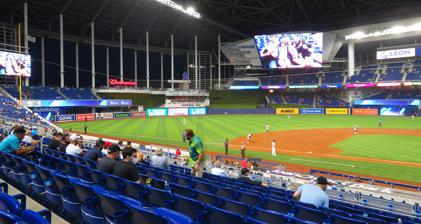
Building: LoanDepot Park
Country: United States of America
Year built: 2012
Baseball stadium in Miami, Florida This article contains too many or overly lengthy quotations . Please help summarize the quotations . Consider transferring direct quotations to Wikiquote or excerpts to Wikisource . ( November 2019 ) LoanDepot Park LoanDepot Park in November 2024 LoanDepot Park Location in Miami Show map of Miami LoanDepot Park Location in Florida Show map of Florida LoanDepot Park Location in the United States Show map of the United States Former names Marlins Park (2012–2020) Address 501 Marlins Way Location Miami , Florida , United States Coordinates 25°46′41″N 80°13′11″W / 25.77806°N 80.21972°W / 25.77806; -80.21972 Public transit Free City of Miami Trolley from Civic Center Marlins Shuttle from Culmer Parking Four main parking garages and six surface lots Owner Miami-Dade County Operator Miami Marlins LP Capacity 36,742 37,442 (with standing room) 34,000 (football) Record attendance 37,446 (March 11, 2017 World Baseball Classic. USA vs Dom. Rep.) Field size Left field line – 344 ft (105 m) Left-center power alley – 386 ft (118 m) Center field – 400 ft (120 m) Right-center power alley – 387 ft (118 m) Right field line – 335 ft (102 m) Backstop: – 47 ft (14.3 m) Acreage 928,000 sq ft (86,200 m 2 ) Surface Grass (2012–2019) Shaw Sports B1K (2020–present) Construction Broke ground July 1, 2009 (Start of construction preparations) July 18, 2009 (Ceremonial groundbreaking) Opened March 5, 2012 ( High school baseball game) March 6, 2012 (exhibition game) April 1, 2012 (spring training game) April 4, 2012 (regular season) Construction cost US$634 million ($841 million in 2023 dollars ) Architect Populous Project manager International Facilities Group Structural engineer Bliss & Nyitray, Inc (bowl and track) Walter P Moore (roof) Services engineer M-E Engineers, Inc. General contractor Hunt / Moss Joint Venture Main contractors MARS Contractors Inc. John J. Kirlin, LLC. Structal – Heavy Steel Construction, A division of Canam Group (roof) Tenants Miami Marlins ( MLB ) (2012–present) Miami Beach Bowl ( NCAA ) (2014–2016) LoanDepot Park (officially stylized as loanDepot park , and named Marlins Park until 2021) is a retractable roof stadium located in Miami , Florida , United States. It is the ballpark of Major League Baseball 's Miami Marlins . It is located on 17 acres (6.9 ha) on the site of the former Miami Orange Bowl in Little Havana about 2 miles (3 km) west of Downtown Miami . Construction was completed in March 2012 for the 2012 season . LoanDepot Park was LEED certified as the greenest MLB park in 2012. The building is the sixth MLB stadium to have a retractable roof. With a seating capacity of 37,442, it is the third-smallest stadium in Major League Baseball by official capacity, and the smallest by actual capacity. The facility hosted a second-round pool of the 2013 World Baseball Classic , a first-round pool of the 2017 World Baseball Classic , the 2017 Major League Baseball All-Star Game , and the championship game of the 2023 World Baseball Classic . The park also hosts soccer matches, fundraising galas, and other events during the winter. It also hosted the Miami Beach Bowl from 2014 through 2016. The stadium is designed in a neomodern form of baseball architecture. History Planning The Miami Marlins ' former home at what was then Dolphin Stadium was primarily a football stadium, shown prepping for a Miami Dolphins game with gridlines over the diamond in August 2007 Prior to the construction of LoanDepot Park, the Marlins played home games at what was originally known as Joe Robbie Stadium in Miami Gardens , which was known by a number of different names during the Marlins' tenure there. Joe Robbie Stadium was built in 1987 as home to the Miami Dolphins of the National Football League (NFL), and was designed as a multi-purpose stadium built primarily for football , but its design also accommodated baseball and soccer. Dolphins founder Joe Robbie believed it was a foregone conclusion that MLB would come to South Florida, so he wanted the stadium designed to make any necessary renovations for baseball as seamless as possible. The Marlins arrived in 1993 and during their time at the stadium, the Marlins drew more than 3 million people in their inaugural season and also won two World Series titles, in 1997 and 2003 . The stadium continues to be home to the Dolphins, and since 2008, the Miami Hurricanes from the University of Miami . After the Marlins began play, multiple issues were soon raised regarding the unsuitability of Joe Robbie Stadium for professional baseball. Among those cited were the poor seat and sight-line configuration for baseball viewing, references to Miami's NFL team such as the logos and color scheme remaining visible in the stadium despite being in baseball configuration, and poor fan environment due to the distance of the action in relation to the seats. The climate in Miami during baseball season was not conducive for the sport and the audience, as games were often either played in 95 °F (35 °C) heat or would be rained out, owing to the tropical climate in South Florida. These were suspected by the Florida Marlins for having poor fan attendance, as well as players’ performance at home games. By 2004, the Florida Marlins were the only team in baseball playing in an NFL-configured sporting stadium. After original owner Wayne Huizenga claimed he lost more than $30 million on the team, he sold the Marlins in early 1999 to John W. Henry . Thereafter, the Marlins began a concerted effort to get their own baseball-only venue. Henry's vision included a retractable roof, believed by this time to be essential due to South Florida's climate and baseball's summertime schedule. Several ideas were explored on where a new ballpark should be built. The team's desire to leave their original home made for an awkward business relationship over leasing issues with Huizenga, who continued to own the then-named Pro Player Stadium. By January 2002, Henry's stadium proposals were effectively scrapped when MLB Commissioner Bud Selig engineered a three-franchise ownership swap—Henry left to own the Boston Red Sox , while Montreal Expos owner Jeffrey Loria took over the Marlins. Loria and president David Samson continued the search for a new, baseball-only retractable-roof ballpark. The Marlins' second World Series championship in 2003 created some local exuberance for a new ballpark. Then, in January 2004, the City of Miami proposed building a baseball-only stadium for the Marlins at the site of the Miami Orange Bowl that would adjoin the existing football stadium along its northern flank. In December 2004, Miami's NFL team notified the Marlins of its intention to terminate the lease at Joe Robbie Stadium by 2010, potentially leaving the Marlins without a stadium to host its home games. In the ensuing years between 2004 and 2009, the Marlins negotiated with local and state officials regarding funding the construction of a baseball-specific stadium before the termination of its lease at Joe Robbie Stadium. In 2005, Marlins owner Jeffrey Loria and president David Samson failed to come to an agreement with local and state officials regarding the funding of a baseball-specific stadium. Subsequently, the Marlins explored relocation options in the ensuing years from Las Vegas , Portland , and San Antonio . The specter of relocation pushed Charlie Crist , then Governor of Florida and other local mayors to release statements in favor of public funding for the new stadium. After the Marlins explored other options, including at the former site of the Miami Arena , in August 2007, the Miami Hurricanes announced they were leaving the Orange Bowl, which made the newly-vacant site the most attractive option for local governments. Public funding and groundbreaking In February 2008, the Miami city commission and the Miami-Dade county commission came to an initial agreement to fund the new stadium. The Orange Bowl was subsequently demolished in March 2008 to make way for the new ballpark. A delay in the public funding of the ballpark was caused by a lawsuit filed in the Miami-Dade circuit court by a local car dealer, upon which the circuit court judge ruled in favor of the Marlins in November 2008. That following March in 2009, both the city and the county commission finalized approval for the sale of bonds for funding of the stadium, along with the Florida Marlins to be renamed the Miami Marlins upon the opening of the new stadium. Construction began with a groundbreaking ceremony in July 2009. The total cost of construction for the ballpark was estimated to be $634 million, with 80% of that funded by the city and the county. Due to the structure of the bonds financed over 40 years, it was estimated that the principal and the interest paid by the city and county would accrue to $2.4 billion over the lifetime of the bonds. Between 2009 and 2010, a series of leaked documents from Major League Baseball showed a disparity between the Marlins’ intake in MLB revenue sharing compared to the operating costs of the franchise, suggesting a willful misrepresentation of the Marlins’ profit margins under the Loria ownership as well as Loria and Samson's mismanagement of the Marlins in order to leverage the local government to provide a lion's share of the funding for the stadium. During the 2011–12 offseason, Mayor of Miami Regalado publicized details of the contract and expressed concern regarding certain clauses dedicated to the parking facilities and the maintenance of the stadium. Marlins Park began operations on April 4, 2012, for Opening Day of the 2012 season. New ownership and further changes In 2017, the Loria ownership announced its intention to sell the Miami Marlins. A group of investors led by Derek Jeter and Bruce Sherman took over the Marlins organization in August 2017. Changes to the stadium, including a new color scheme, moving the Home Run sculpture, and obtaining naming rights to the stadium were achieved during the Jeter regime. On March 31, 2021, the Marlins announced that it had sold naming rights to Marlins Park to LoanDepot , renaming the facility LoanDepot Park; terms of the agreement were not disclosed. The naming rights to the stadium reportedly brings $10 million per annum to the Marlins. Design Contemporary architecture LoanDepot Park seen from north The first pitch at Marlins Park on April 4, 2012, as the Marlins face the St. Louis Cardinals LoanDepot Park has the distinction of being the first MLB park designed in what stadium planners are calling the " contemporary " architectural style. The architecture is intended to make a statement about the present-day culture of the city in which the stadium stands. It rejects the nostalgic idiom of the 20 consecutive new (plus three renovated) retro ballparks that opened in the two decades after Camden Yards was built. Owner Jeffrey Loria , who spearheaded the design, wanted his building to be "different and experimental." Loria said, "I thought it was time for baseball to be innovative." In early 2008, Loria was in London at the same time as some architects from Populous who were there on another project. The group met in a hotel lobby to begin discussing design ideas. Loria described the meeting: When it all started, the architects came to me and asked what I had envisioned. Was I looking to have a retro stadium? Did we have that in mind? I said, "No retro, no art-deco, no looking back. Miami is a spectacular city, looking ahead. We need to be looking forward. I'd like to see us build a great, 'contemporary' building." We had to think about some kind of design for it and what it might look like ... I really did not want it to be just another ballpark. I wasn't interested in a 1970s or '80s doughnut ... I wanted it to be a statement of what Miami is all about—a contemporary city. Miami is an important American city and architecture makes your city great. The idea was to create something very contemporary. Loria then sketched his idea of a round building on a napkin and told the architects to bring him back some real drawings. Exec architect Earl Santee, who was present at the meeting, said, "Mr. Loria told us to make a piece of art." The architects returned to their Kansas City offices and began brainstorming in April 2008. "We were waiting for a client willing to break the [retro] mold", said Greg Sherlock, the project's lead designer at Populous. Loria "sort of let us do our thing and explore something unique. We knew from the beginning that this was going to be something new and different." As a result, classic elements such as redbrick, limestone, and muted forest-green seats or fences, would not be found anywhere in Marlins Park. Any visible steel trusses would be functionally required to be that way, unlike retro-style trusses which tend to be exposed and bare for aesthetics. According to Sherlock, the structure would convey "that a ballpark doesn't necessarily have to be bricks and steel to translate a message about its location. It can be interpreted in a fresh way." The stadium would also not be symmetrical like the "cookie-cutter" stadiums of the pre-Camden, modern era. Populous began conducting feasibility studies for their "primary design objectives." The top objective was creating "a ballpark that is quintessentially Miami," which meant, according to a list of adjectives that the architects drew up: "palms, destination, diverse, recreation, and beach." A similar list was drawn up for the Little Havana neighborhood around the future park: "Cuba, pastels, canopies, organic, and everything is unique." They created a presentation for the Marlins tailored to Loria's background in the art business with concepts such as "the site is a gallery space with the ballpark representing gallery walls", and "pure art ... pure color ... pure baseball." Four different initial designs were presented, all of which were stark departures from previous ballpark architecture. Both the Marlins' and Populous' favorite choice was a design of an angular white-curves-and-glass facade—a metaphor for the "water merging with land" landscape of the Miami area—which was close to what eventually became the final design. "For the first time, you can embrace art and architecture and baseball in one building form," Santee said. "It's not just the art in the building, but the building itself is a piece of art." "If you're looking for a label, I'd say 'contemporary'," Sherlock said. As well: In this particular case, we didn't adopt anything stylistically. It's sculpture quality, and with sculpture, there are no rules. We wanted an experience that connects the fan experience to the city of Miami and its people and its climate and culture. "All about Miami" Bobblehead Museum located inside the stadium The ballpark is intended to embody Miami so much that its emblematic features would look out-of-place if they were put in other cities. "We used Miami as an excuse to do things that other cities couldn't get away with," team President David Samson said. "Everywhere you look, it's things that if they were anywhere else, people would say, 'You can't do that.'  In Miami, people say, 'Oh, that's Miami.'  You have to take advantage where you are." Pastel, Miami-Deco-influenced wall tiles in 4 main parking garages connect the facility to its small-scaled, Little Havana environs "Marlins Park is all about Miami," said Sherlock. The exterior is a sculptural monument consisting of gleaming white stucco, steel, aluminum, and glass. The inclining elliptical form avoids creating many rigid, right angles. Angled, cantilevered pedestrian ramps also form elegant geometric shapes. "It's consistent with the essence of the buildings that are down here – white plaster and graceful forms, which are somewhat of an abstraction of the look and feel of Miami Deco", Sherlock continued. Even the parking-garage walls are tiled in Miami-Deco pastels that connect with Little Havana. As visitors walk from the outside in, they step right on metaphors for Miami's topography, including concrete pavers that in general are either green or blue ("grass" or "sea"). They walk past landscaping that evokes the "beach"—there's even sand—in places. There's cobalt-blue glass at eye level ("ocean"), the stucco and concrete ("land" or "buildings"), and the paler blue-gray glass at the upper levels ("sky"). The seats are also cobalt-blue, facing the naturally green, Bermuda grass field. When Marlins fans first realized that the original colors of the team would not appear on the seats in the new stadium—and ultimately not on the new uniforms either—some angrily started a petition known as "Project Teal."  But Samson said it was necessary to ignore fans' complaints: "I think any time you do something new and different, the knee-jerk reaction from bloggers or people who post comments is negative. But we have blinders on. This ballpark would have never been built if we had listened to the negativity." The colorful ballpark has artwork such as tiled walkways on the front plaza by kinetic-op artist Carlos Cruz-Diez Loria, a notable art dealer, took the four bright primary colors off the palette of the late Catalan surrealist , Joan Miró , to conveniently label different zones around the park—green (outfield), red (third-base line), yellow (first-base line) and blue (behind home plate). "If you look carefully, in those sections, they dissolve into the next color, and the colors mix," Loria said. Wide open plazas at the east and colorful west ends of the building, as well as a 360° concourse inside called the Promenade encourages fans to walk around—and to intermingle at stops such as the bars or the bobblehead museum. Dazzling colors are found throughout the interior, including fluorescent lime-green fences, and in modernist & contemporary works of art—including the much-debated animatronic home-run sculpture—that relate to baseball and Miami. "My idea was to have people use their eyes and encourage them to use their eyes," said Loria. "We wanted a ballpark filled with great baseball, great entertainment, and occasionally, some images to be seen and enjoyed. It's not about an art gallery. But it's about images relating to the game. There are a few of them in the park." A nightclub featuring loud music and a swimming pool just beyond the left field fence brings a touch of South Beach into the park. Taste of Miami food court includes such local cuisine as Cuban sandwiches , pork sandwiches, and stone crabs. There's even an aquarium inside the walls of home plate backstop containing live, tropical fish. LoanDepot Park pays tribute to the two football stadiums closely associated with the team's stadium history. It transfers over "The Bermuda Triangle" quirk of what was then Sun Life Stadium 's outfield fence as a nod to their team's early years. However, instead of straight lines, the new "triangle" is a wave-like shape that smoothly curves upwardly around the base of the large home-run sculpture, making the nook appear necessary to the design of the asymmetrical fence. The height of the tall wall varies from 10 to 16 feet (3.0 to 4.9 m). There are also commemorations to the beloved old Orange Bowl both inside and outside of the park. A critical design point addresses the tropical climate of South Florida. Fans are provided with the comfort they longed for at Sun Life Stadium with a 5.27-acre (2.13 ha) retractable roof, retractable-glass wall panels that offer a panoramic view of Downtown Miami , and a huge air-conditioning system. The stadium is also said to be designed to withstand strong hurricanes . "If our ballpark would speak, its first words would be, '¡Hola, Miami!,'" Loria said during a new-era ceremony. Technology and going green Instead of framing new technology with nostalgic elements as in retro parks, LoanDepot Park emphasizes the future. Besides electronic mixed-media artwork, technology is also unmistakably used for commercial purposes. As a way to market to Latino fans, many digital menu boards on the concession stands continuously switch from English to Spanish and back. Also, there are no hand-operated advertisement signs; ads are all computerized. An LED show illuminates the super columns during night games, and a rubber membrane lining the roof reduces heat-island effect . Santee explains: It's really just how technology is everywhere. You don't see any static ad panels in this building. It's all video-based, IPTV-based. It's all connected. The technology is the blood of the building. It flows through every vein, every piece of building. What it means is that [stadium operators] could run a third-inning (concession) special and it would pop up ... You could have the whole building with one sponsor for one moment, if you wanted to. Or you could do zones. It gives them maximum flexibility for however they want to present their partners as well as themselves. As part of its forward-thinking design, the venue is an efficient, environmentally-friendly green building in its use of materials, waste, and operation. The selection of building materials included sealants, paint, and adhesives with low VOC ( volatile organic compounds ) to maximize good indoor-air quality. A white rubber membrane lining the roof reflects rays to reduce " heat-island effect ." The extensive glass facade allows in natural light during the day and reduces reliance on artificial light. The suites are built with replenishable bamboo paneling instead of hardwood. Most construction waste was hauled away to recycling centers during the building phase. Palm trees and other native plant species around the building encourage biodiversity . Levy Restaurants , which runs some of the kitchens, gets most of its fresh-food supply directly from local farms that are within a 100-mile (160 km) radius of the stadium. Approximately 6 million US gallons (23,000,000 L) of water a year are saved with the use of 249 waterless urinals . An early aim of the new ballpark was to become the first retractable-roof ballpark to be Silver Certified by Leadership in Energy and Environmental Design (LEED). On May 25, 2012, Marlins Park surpassed that goal by officially becoming the first MLB stadium—and the first retractable-roof stadium in any sport—to achieve LEED Gold Certification, anointing the facility as the most sustainable ballpark in MLB. The LEED-NC (New Construction) rating system credited the stadium with 40 points toward certification, the highest total of any LEED-certified park in the majors—the retro-contemporary ballparks of Oracle Park , Target Field and Nationals Park are the only others to achieve LEED certification. Although they were publicly seeking silver, Loria had privately challenged engineers to shoot for the higher gold certification. The most difficult aspect of achieving gold, though—and one the design team had doubt it would be able to accomplish—was concerning the energy required to operate the retractable roof. Populous thought renewable energy would be a part of the sustainability equation but the park opened without solar panels. However, engineers optimized lighting, mechanical controls, and electrical aspects enough to achieve a 22.4% reduction in energy usage, which exceeded the 14% required for certification. The U.S. Green Building Council noted an innovation which earned the facility three credits: Throughout areas of the stadium, including the clubhouses, the floor is made of a synthetic pouring made from recycled Nike shoes. The Council presented Loria with a plaque to signify the entire gold-certification achievement. Rick Fedrizzi , President, CEO and Founding Chair of U.S. Green Building Council stated: A lot of people have often thought this [LEED Gold Certification] is an award. I'd like to think about this as 'the organization has earned its Ph. D,' because earning one of these is not an easy task. The team that's up here did some amazing things to bring this plaque to the building. "It was our desire from the onset to not only build America's greatest new ballpark, but also its most environmentally friendly," said Loria. Problems with grass and retractable roof Panorama of LoanDepot Park Since sod was first laid down in early February 2012, the grass has had difficulty growing under the frequently-closed roof. Planners had selected a strain of Bermuda grass —named Celebration—for its reputation of doing well in the shade. Even so, with the grass receiving only about 4 hours per day of sunlight, some of the sod kept turning brown. The worst-affected area is in deep right field where patches of dead sod have been replaced multiple times. Grow lights are pointed by groundskeepers on the area to nurse it to health on non-game days. As of 2014, the Bermuda grass has been replaced with Platinum TE Paspalum . Paspalum is better able to tolerate shaded areas. During the first months of games played at the new park, at least four leaks showed themselves in the retractable roof. Fans sitting in at least four seating sections still got wet under the drippy roof on rainy days. Leaks have progressively appeared under different spots as stadium workers kept plugging them by opening up the roof panels and patching the joints. Samson said it will take time to work out the kinks: We knew going in that other retractable-roof ballparks had to make adjustments for one or two years to get their field right. We hoped that we'd get it right the first time. So far it's not right. We're going to keep working and find a way to make it better. 2016 renovation In time for the start of the 2016 MLB season, the park underwent a $500,000 renovation, mainly to lower and move in the outfield walls. The changes were studied and enacted after Marlins players complained to president David Samson that their long balls were not resulting in as many doubles or home runs as in other parks. Since 2012, the park has logged the second fewest home runs of all Major League ballparks, behind San Francisco's Oracle Park . The renovation, engineered by the Populous architectural firm that designed the original park, eliminated the "Bermuda Triangle" in center field and reduced the length from home plate to the center field wall from 418 feet (127 m) to 407 feet (124 m). The walls around the outfield were lowered from heights up to 13 feet (4.0 m) to as low as 6 feet (1.8 m), which will allow outfielders to make leaping grabs for long balls. The dimensions down the left- and right-field lines and in the power alleys were not altered, retaining the park's reputation as a pitcher's park . 2020 changes On December 4, 2019, the team announced that the field surface would be converted to Shaw Sports B1K, an artificial turf surface installed by the Arizona Diamondbacks for Chase Field in 2019, and for the Texas Rangers in their new Globe Life Field . Also, the team announced that the center- and right-center field fences would be moved in, with the center-field fence being moved from 407 to 400 feet (124 to 122 m), and the right-center field fence being moved from 392 to 387 feet (119 to 118 m). The changes came after only 173 home runs were hit in 2019, which was the third-lowest mark in the league that season. Features The east side with the windows retracted The Marlins' $2.5 million home run sculpture. The right half of its base also formed part of "The Bermuda Triangle" quirk in the outfield fence between 2012 and 2016 The Budweiser Bar and The Clevelander in left field, to the left of the HR feature (not seen) The Marlins' front office commissioned several works of art and other notable features around the stadium. Retractable roof and outfield glass panels: The retractable roof consists of 8,300 tons of steel. The Marlins covered it with a white membrane because "we want to make sure we're not absorbing heat in the roof", said Claude Delorme, the Marlins executive vice president/ballpark development. Separate retractable glass panels offer uninterrupted views of the downtown Miami skyline, and also allow in a natural breeze when they are open. The six panels are a combined 240 feet (73 m) long and 60 feet (18 m) high. An air-conditioning system will cool the average temperature to 75 °F (24 °C) with the roof and glass panels closed. The Marlins expect for the roof to be closed for about 70 of the 81 home games and likely to remain open on some dry nights in April, when the weather is not too hot. It takes approximately 14½ minutes to open the roof, and 7–8 minutes to open the transparent outfield panels. Home run sculpture: Red Grooms designed a 65 and 75 feet (20 and 23 m) tall sculpture displayed behind the left center field wall, consisting of a tropical scene with clouds, flamingos, seagulls, marlins, and palm trees. Marlins home runs activate the sculpture, resulting in motion, a light show, and water blasts. It was budgeted at $2.5 million with funding provided by the county's Art in Public Places department. The piece is unnamed; the Miami Herald invited its readers to submit nickname ideas for the sculpture, with "the Marlinator" as the winner. The sculpture sparked heated conversation among Miami-Dade taxpayers well before the park opened and has since continued. The Miami Herald reported that many fans thought it was "tacky" or "ugly", while others felt it captured the "essence of Miami". Marlins players wondered if the upcoming sculpture could cause a distraction to left-handed batters. However, MLB officials have approved the batter's eye (after a separate area in dead center was repainted from fluorescent green to black) and so far, the sculpture has not been an issue for hitters. In 2018, after Derek Jeter took over as team CEO under a new ownership group, it was widely expected that the new ownership would seek permission to remove the unpopular sculpture as part of a larger series of operational changes; In October 2018, the Miami Art in Public Places trust voted to move the sculpture from the ballpark to the outdoor plaza; it was to be replaced by a new, multi-level standing room area. The sculpture is now located outside of the park. Aquatic home plate backstop: (2012–2020) Dual bulletproof aquariums serve as a home-plate backstop. They were built on each side of home plate and are positioned to prevent any disruption to players on the field. The aquarium to the right of home plate (when looking from the pitcher's mound) measures 34 feet (10 m) long and 36 inches (91 cm) high and holds over 600 US gallons (2,300 L) of seawater, while the aquarium to the left is 24 feet (7.3 m) in length and holds 450 US gallons (1,700 L) of water. Each aquarium was constructed using a durable fiberglass structure, while crystal-clear acrylic panels 1.5 inches (3.8 cm) thick are used for the viewing windows that run the entire length of the aquariums. To safeguard the exhibits from impacts, Lexan was installed in front and in back of the acrylic panels to protect the aquariums from foul balls, errant pitches or any other unexpected contact. The fish tanks were removed after the 2020 season after the protective glass was proven to be ineffective. Clevelander Bar and swimming pool (2012–2019): The Clevelander was a South Beach-themed nightclub that takes its name from a 100-year-old Miami institution. It held approximately 240 guests and offered a variety of food selections, entertainment (dancers, DJs and body painting), field-level seating, and a swimming pool . The poolside bar and grill was available on gamedays for private events for groups, on a per-game basis. The Clevelander and its swimming pool were removed from the park beginning 2020. Bobblehead museum: A display showcases hundreds of bobblehead dolls from all over baseball, jiggling in unison. Commemorative marker: Daniel Arsham and Snarkitecture were commissioned to design a work to commemorate the former Miami Orange Bowl , which was demolished to make way for the new stadium. The piece uses the letters from the original "Miami Orange Bowl" sign as the basis for the 10-foot-tall (3.0 m) orange concrete letters rearranged across the east plaza so that they form new words as visitors move around them. They spell out both "ORANGE BOWL" and "GAME WON", for example. Parking complex and trolley service: The stadium is surrounded by four main parking garages along with six other lots, with a combined capacity of about 5,600 vehicles. The garages extend the contemporary design of the park with walls of pastel, Miami-Deco tiles. Garages are conveniently color-coded with pennant banners to match their corresponding color quadrants of the stadium: blue for home plate, yellow for first base, red for third base, and green for center field. In addition to the main commemorative marker, three mosaic panels from the old Orange Bowl hang on the facade of the southwestern garage, and a few of the old bowl's plastic seats punctuate a small plaza in front of the parking structure, as a nod to the past. As final public art project, large-scale bit-map paintings of children peering through a ballpark chain-link fence are being installed on the garages. Parking tickets are pre-purchased like seating tickets, raising the probability that parking spaces could be sold out even before game day. Due to the limited public transportation at LoanDepot Park, free trolleys shuttle fans to and from the Downtown Miami Civic Center or a nearby train station on game days only. Entrance/West Plaza paving: Pathways paved on the west entrance plaza of the stadium are created by Venezuelan-born and Parisian-based kinetic-op artist Carlos Cruz-Diez . It's entitled Chromatic Induction in a Double Frequency and uses 1-inch tiles to form a rhythmic pattern that perceptibly changes for visitors as they walk on it and at times almost seems to vibrate. Column illumination: Daniel Arsham and Snarkitecture were also selected for the lighting of the four super columns which support the retractable roof. The lighting is designed to give the illusion of the columns being concealed and revealed through programmable LEDs that fade up and down the columns in subtly shifting patterns, evoking the rhythm of a human breath. Modern and contemporary artist replicas: A large, ceramic-tile reproduction of a Joan Miró mural (1930s) is on a promenade wall behind home plate. A reprint of pop culture artist Roy Lichtenstein 's painting of "The Manager" (1962) is displayed near the main concourse. A nearly 40-foot (12 m) reprint of Kenny Scharf 's mixed media work "Play Ball!" (2011) is in a corner behind the team store. Sports & The Arts graphics: In addition to other artwork, California-based consultant "Sports & The Arts" was retained to curate the photography and wall and column graphics components. Nearly 500 pieces of photography and over 15,000 square feet (1,400 m 2 ) of wall and column treatments were planned. A side view of the home run structure at LoanDepot Park One of the columns at LoanDepot Park that supports the roof when the roof is opened Baseball in Motion by Dominic Pangborn Notable baseball events Marlins Park hosted Pool 2 during the second round of the 2013 World Baseball Classic on March 12–16, 2013. In September 2013, Henderson Álvarez pitched a no-hitter against the Detroit Tigers , recording four strikeouts and one walk. The game was scoreless up to the 9th inning. In the bottom of 9th, with the Marlins at bat and the bases loaded, Luke Putkonen surrendered the game-winning run by unleashing a wild pitch , allowing Marlins right fielder Giancarlo Stanton to score from 3rd base. This no-hitter was unusual in that it ended with a walk-off wild pitch. This was the first no-hitter to be pitched at Marlins park, with the next no-hitter being pitched by Marlins pitcher Edinson Vólquez in June 2017. The Marlins and their fans experienced the first rain delay at Marlins Park on April 6, 2015. During a sold-out Opening Day game against the Atlanta Braves , a shower moved over the stadium with the roof open. The bottom of the 2nd inning was interrupted for 16 minutes while the roof was closed; the field, however, was sufficiently wet to cause players to slip several times during the remainder of the game, a 2–1 Braves victory. On June 20, 2016, Marlins Park saw the most-ever home runs hit in one game at the park, with eight in a 5–3 win by the Colorado Rockies over the Marlins. This also set a Major League record for solo home runs accounting for all the scoring in a game, surpassing the previous record of five. From March 9 to 13, 2017, Marlins Park hosted Pool C in the four-pool, first round of the 2017 World Baseball Classic . Marlins Park hosted the 2017 Major League Baseball All-Star Game in July 2017. This was the first time the Miami Marlins hosted the midsummer classic, after the 2000 All-Star Game was moved to Atlanta. From March 11 to 20, 2023, it hosted Pool D and the knockout rounds of the 2023 World Baseball Classic . The championship game was held on March 21. It will also host Pool D, the quarterfinals, and the championship game of the 2026 World Baseball Classic . Non-baseball events College football The Miami Beach Bowl college football bowl game was played at Marlins Park every December from 2014 through 2016. The bowl was moved to Frisco, Texas for 2017 and is now known as the Frisco Bowl . On November 23, 2019, the FIU Panthers upset the Miami Hurricanes 30–24 in a nonconference football game. Soccer The stadium hosted its first non-baseball event when Venezuela and Nigeria national teams played a match on November 14, 2012. The field was configured for soccer by covering the infield dirt, placing one goal near the Marlins' dugout on the third-base side and the other in front of the visitors' bullpen in right field. In January 2013, Marlins Park began hosting the Miami Soccer Challenge as part of a three-year partnership with Global Football Challenge. International soccer matches Date Winning Team Result Losing Team Tournament Spectators November 14, 2012 Nigeria 3–1 Venezuela Friendly 13,372 February 10, 2016 Mexico 2–0 Senegal Friendly 15,588 May 29, 2016 Colombia 3–1 Haiti Friendly 22,011 Ice hockey The stadium will host the 2026 NHL Winter Classic between the New York Rangers and the Florida Panthers , which would mark the National Hockey League 's southernmost outdoor stadium game. The game is slated to take place on January 2, 2026. The game will also be the Florida Panthers first game in Miami since 1998. Concerts Date Artist Opening act(s) Tour / Concert name Attendance Revenue Notes April 27, 2016 Beyoncé DJ Khaled The Formation World Tour 36,656 / 36,656 $5,252,615 Lil Wayne , Future , Rick Ross , Trick Daddy , Yo Gotti and 2 Chainz joined DJ Khaled during the opening act. August 8, 2017 Guns N' Roses Sturgill Simpson Not in This Lifetime ... Tour 37,834 / 37,834 $4,102,883 November 23, 2024 Pink Sheryl Crow KidCutUp Summer Carnival Other events The stadium was scheduled to host the 22nd annual World Music Awards on December 22, 2012, but the event was canceled due to logistical and multiple visa issues, as well as the stated intent to observe the national mourning of the Sandy Hook Elementary School shooting . On April 20, 2013, the park hosted "America's Night of Hope" with Joel and Victoria Osteen , an annual stadium event for Joel Osteen Ministries. On January 21–22, 2017, it hosted the Race of Champions , an all-star racecar competition. Jennifer Lopez and Marc Anthony headlined “One Voice: Somos Live! A Concert For Disaster Relief” a benefit concert to raise money for Feeding America , Save the Children , Habitat for Humanity , United Way , UNICEF , and Unidos for Puerto Rico in the wake of natural disasters in Puerto Rico , as well as the southern United States , Mexico , and other areas of the Caribbean on October 14, 2017. The benefit concert was broadcast on Telemundo and Univision . Marlins Park has hosted Monster Jam events since February 2018 as part of their stadium championship tours. Jehovah's Witnesses hosted the "Love Never Fails" convention at the stadium on May 24–26 and July 5–7, 2019. Temporary seating was erected in center field for Opening Night of Super Bowl LIV on January 27, 2020. Kanye West hosted a listening party for his album Donda 2 in February 2022. Ballpark firsts Statistic Spring Training Exhibition April 1, 2012 Opening Night April 4, 2012 Attendance 27,152 (limited) 36,601 (sellout) Ceremonial first pitch — Muhammad Ali First pitch Ricky Nolasco (hit) Josh Johnson (strike) First batter Derek Jeter Rafael Furcal First hit Derek Jeter (double; 1st inning) Carlos Beltrán (single; 1st inning) First out Curtis Granderson (groundout to 1B) Rafael Furcal (groundout to SS) First home run Gaby Sánchez (solo) off CC Sabathia — First strikeout Mark Teixeira (swinging) by Ricky Nolasco Josh Johnson (swinging) by Kyle Lohse First win George Kontos Kyle Lohse First loss Chad Gaudin Josh Johnson Notable and technical firsts Statistic Date Player(s)/Team(s) First game March 5, 2012 Christopher Columbus High School 6, Belen Jesuit Preparatory School 4 Ceremonial first pitch March 5, 2012 Ex-Mayor Manny Diaz and Archbishop Thomas Wenski First home run (regular season) April 13, 2012 J. D. Martinez ( Houston Astros ) off Edward Mujica First Marlins home run (regular season) April 15, 2012 Omar Infante off J. A. Happ (Houston Astros) Construction gallery The super-columns are all nearly complete, with one crossbeam already in place, which will support the retractable roof, February 6, 2010 The site on July 2, 2010. The interior bowl is being completed on the west side, from a view at the outfield The site on November 6, 2010. The main center roof being constructed February 15, 2011 Adjacent parking structure on February 15, 2011 The site two weeks before completion of the final roof panel on March 13, 2011 The site on August 13, 2011, as seen from the Dolphin Expressway (SR 836) traveling east Construction on August 25, 2011 See also Baseball portal Kaseya Center , an arena in Downtown Miami for the Miami Heat of the NBA , which opened December 1999 Hard Rock Stadium , located in Miami Gardens , home of the NFL 's Miami Dolphins and Miami Hurricanes for college football, and former home of the Marlins, which opened August 1987 Miami Orange Bowl , football stadium, which opened in 1937 and was demolished in 2008 to make room for LoanDepot Park. Former home of the annual Orange Bowl post-season college-football game, as well as the NFL 's Miami Dolphins and college football's Miami Hurricanes . Site of Super Bowls II , III , V , X , and XIII . Also frequently used for soccer and concerts. Amerant Bank Arena , an arena in Sunrise, Florida for the Florida Panthers of the NHL , which opened October 1998. Miami Arena , a multi-purpose arena, which opened in 1988 and was demolished in 2008. Former home of the NBA 's Miami Heat and the NHL 's Florida Panthers . References